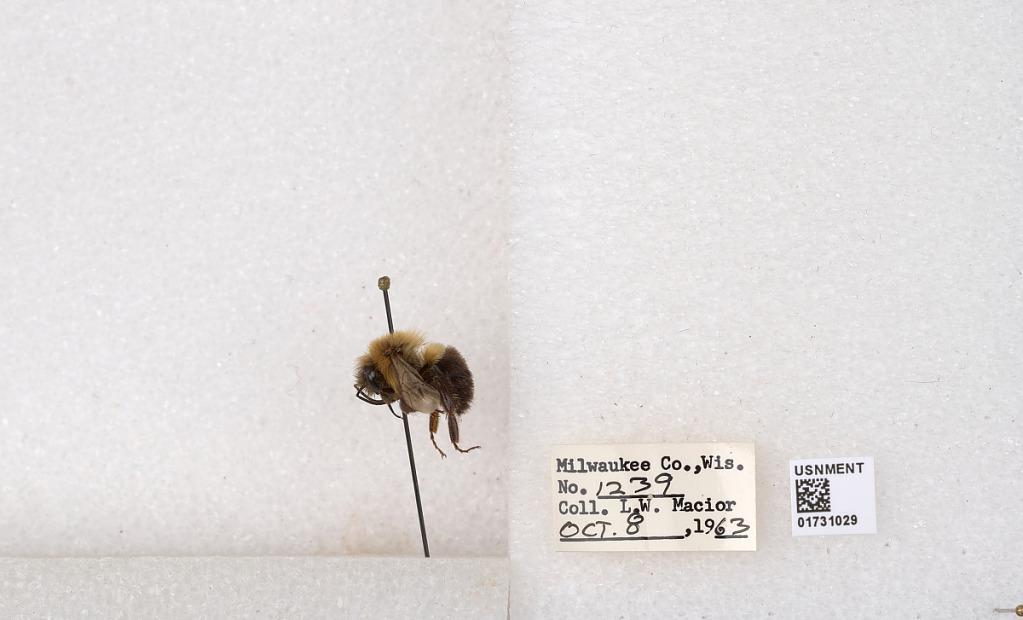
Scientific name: Bombus impatiens Cresson
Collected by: L. Macior
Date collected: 1963-10-8
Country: United States
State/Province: Wisconsin
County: Milwaukee
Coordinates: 43.0217, -87.9291